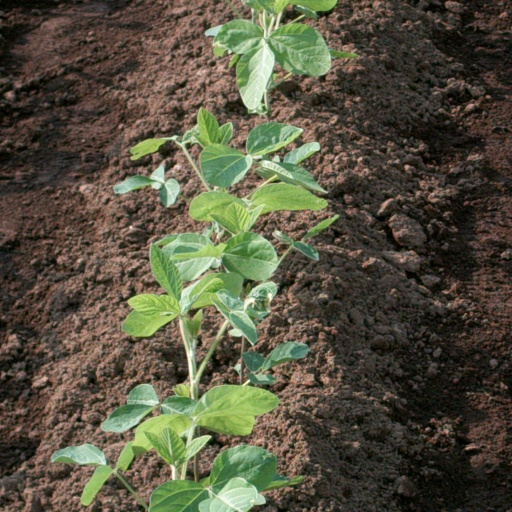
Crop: soybean